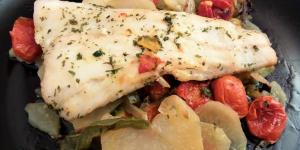
merluza al horno con patatas y verduras